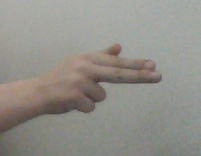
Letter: ghain